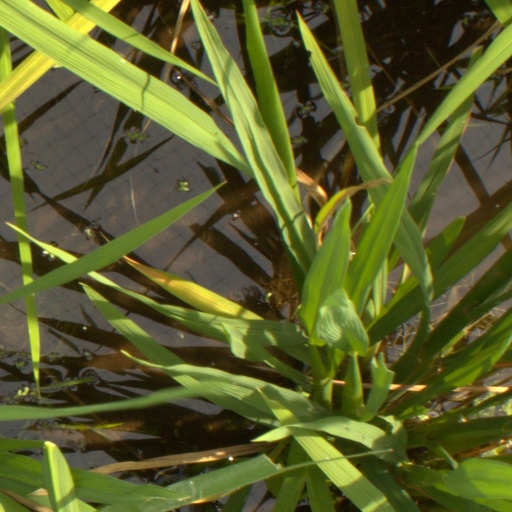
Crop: rice